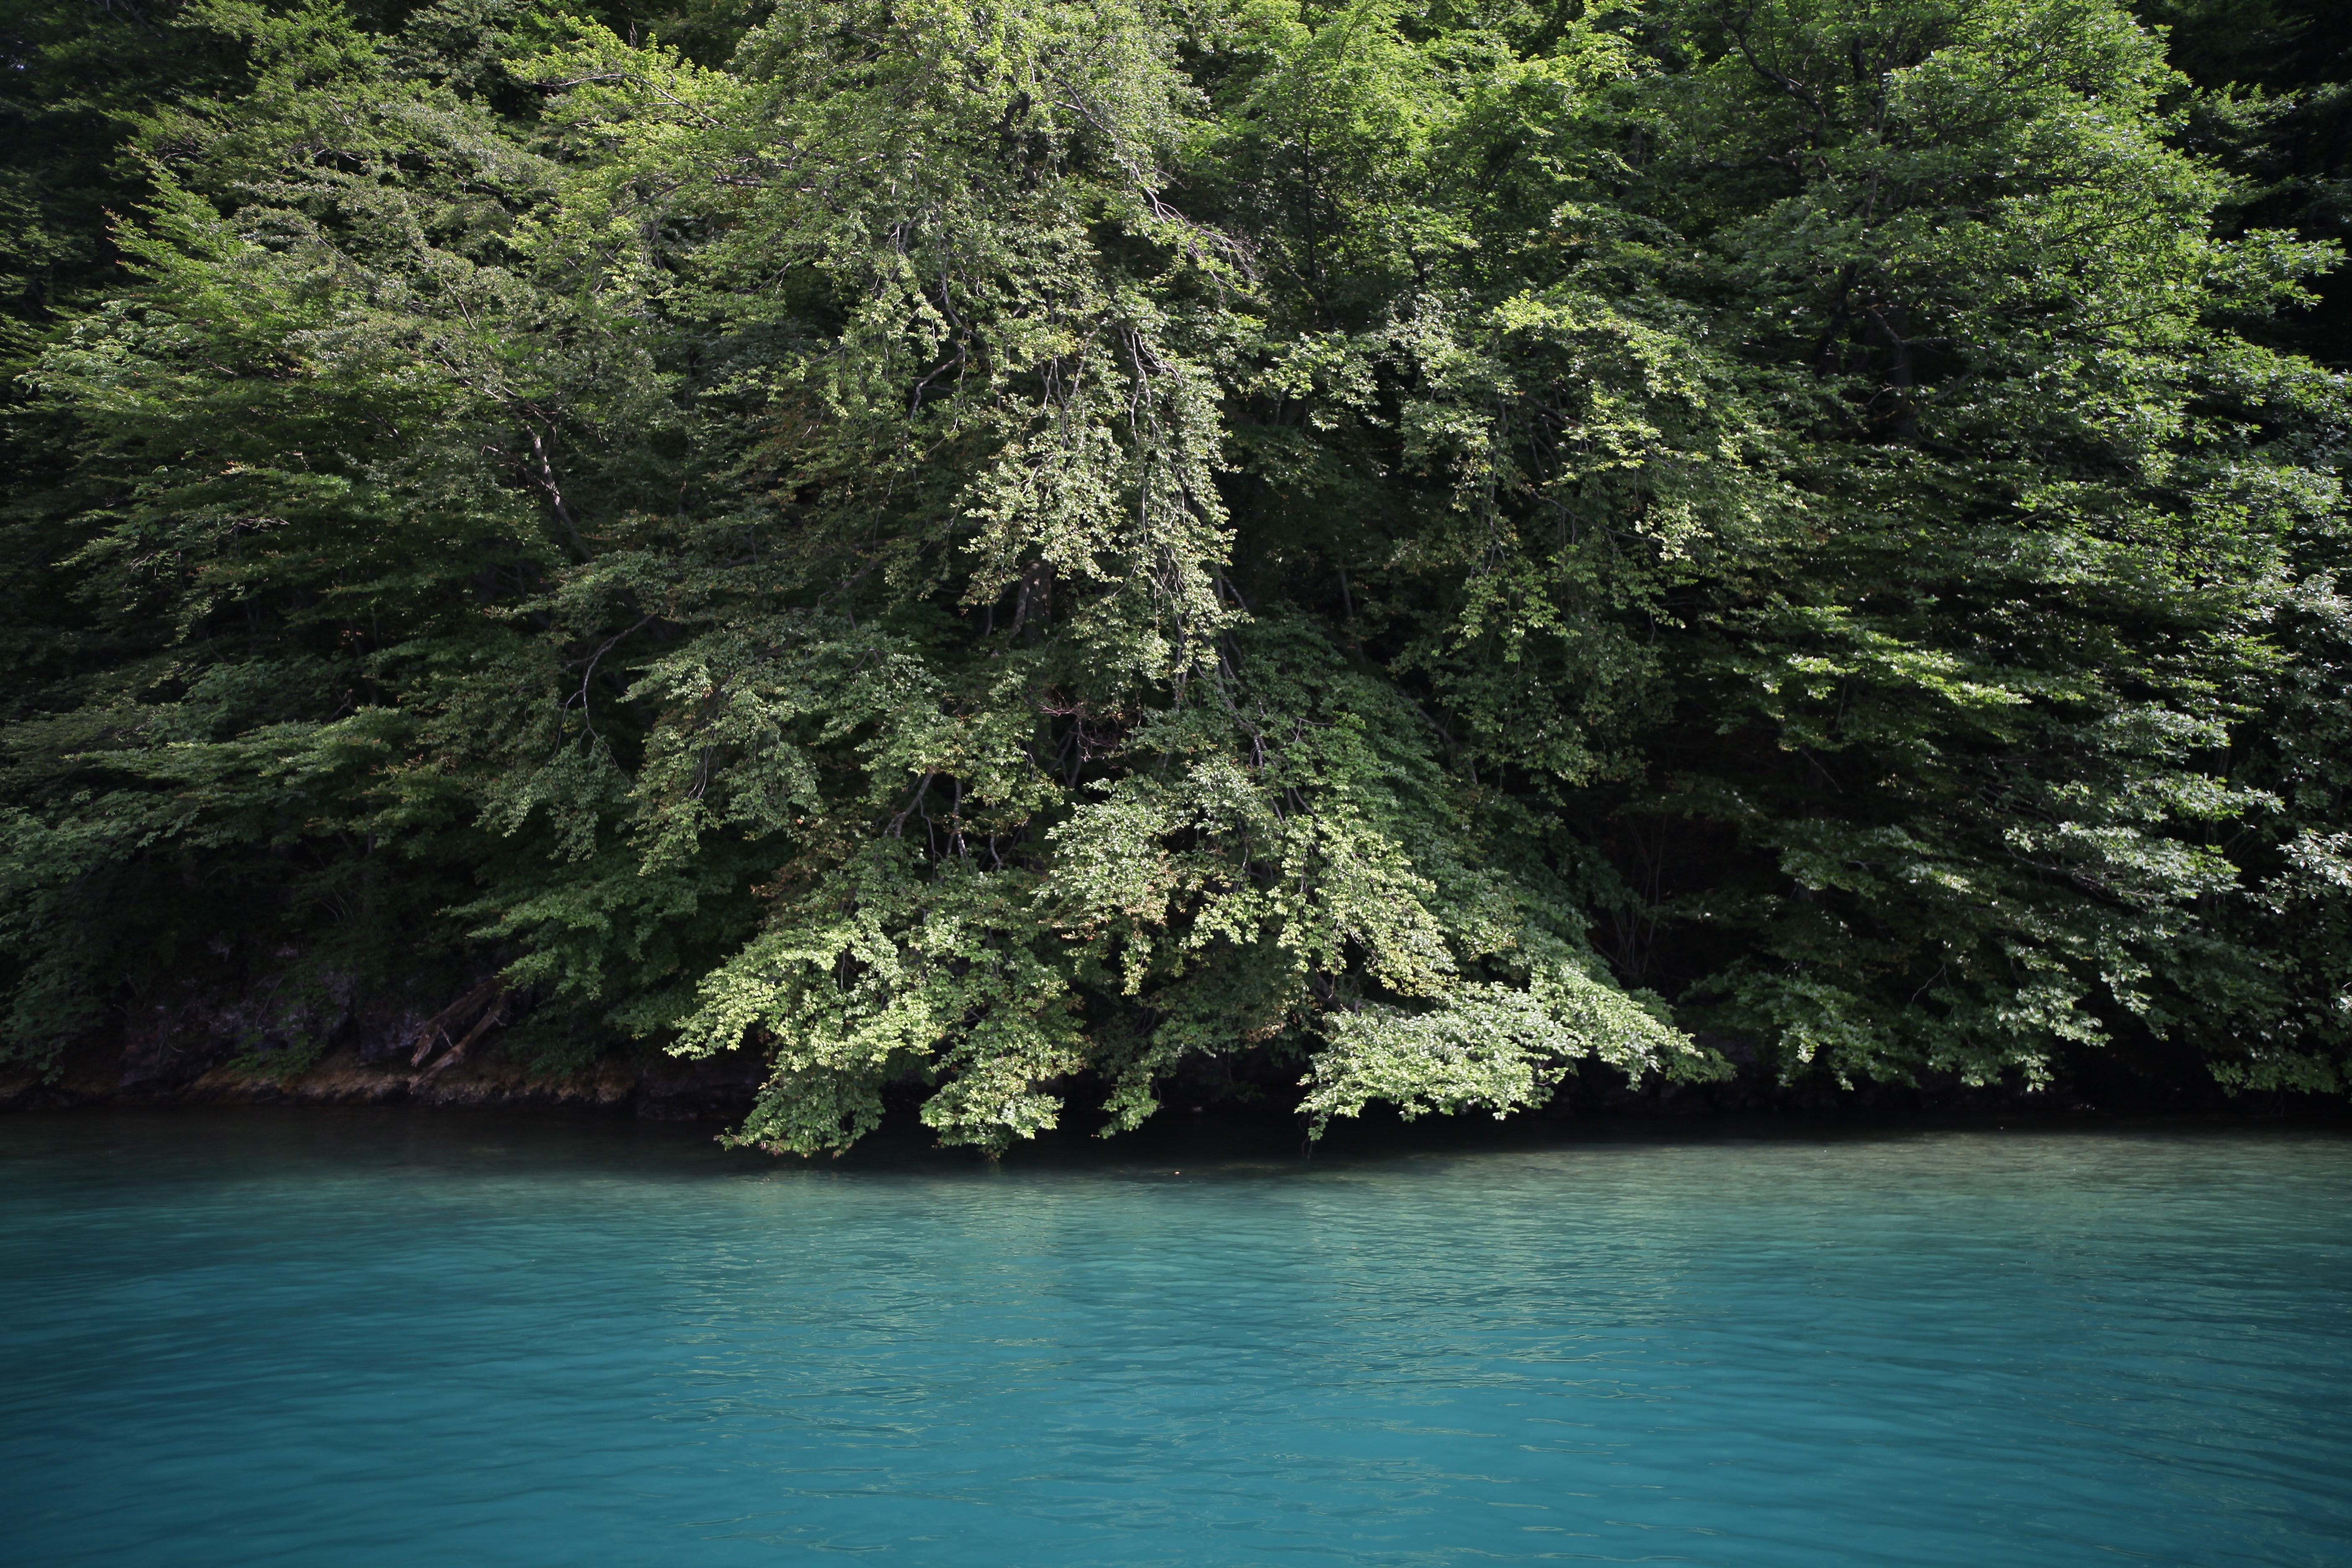
body of water, nature, water, green, tree, vegetation, natural landscape, water resources, nature reserve, natural environment, watercourse, lake, biome, woody plant, sea, river, plant, bank, forest, sound, landscape, coastal and oceanic landforms, shore, tropical and subtropical coniferous forests, coast, inlet, valdivian temperate rain forest, old growth forest, national park, reservoir, bay, rainforest, jungle, pine family, evergreen, conifer, terrain, tropics